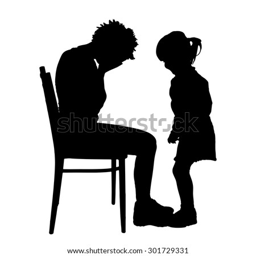
vector silhouette of family on a white background .